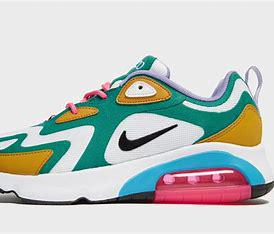
Brand: Nike
Model: Air Max 200